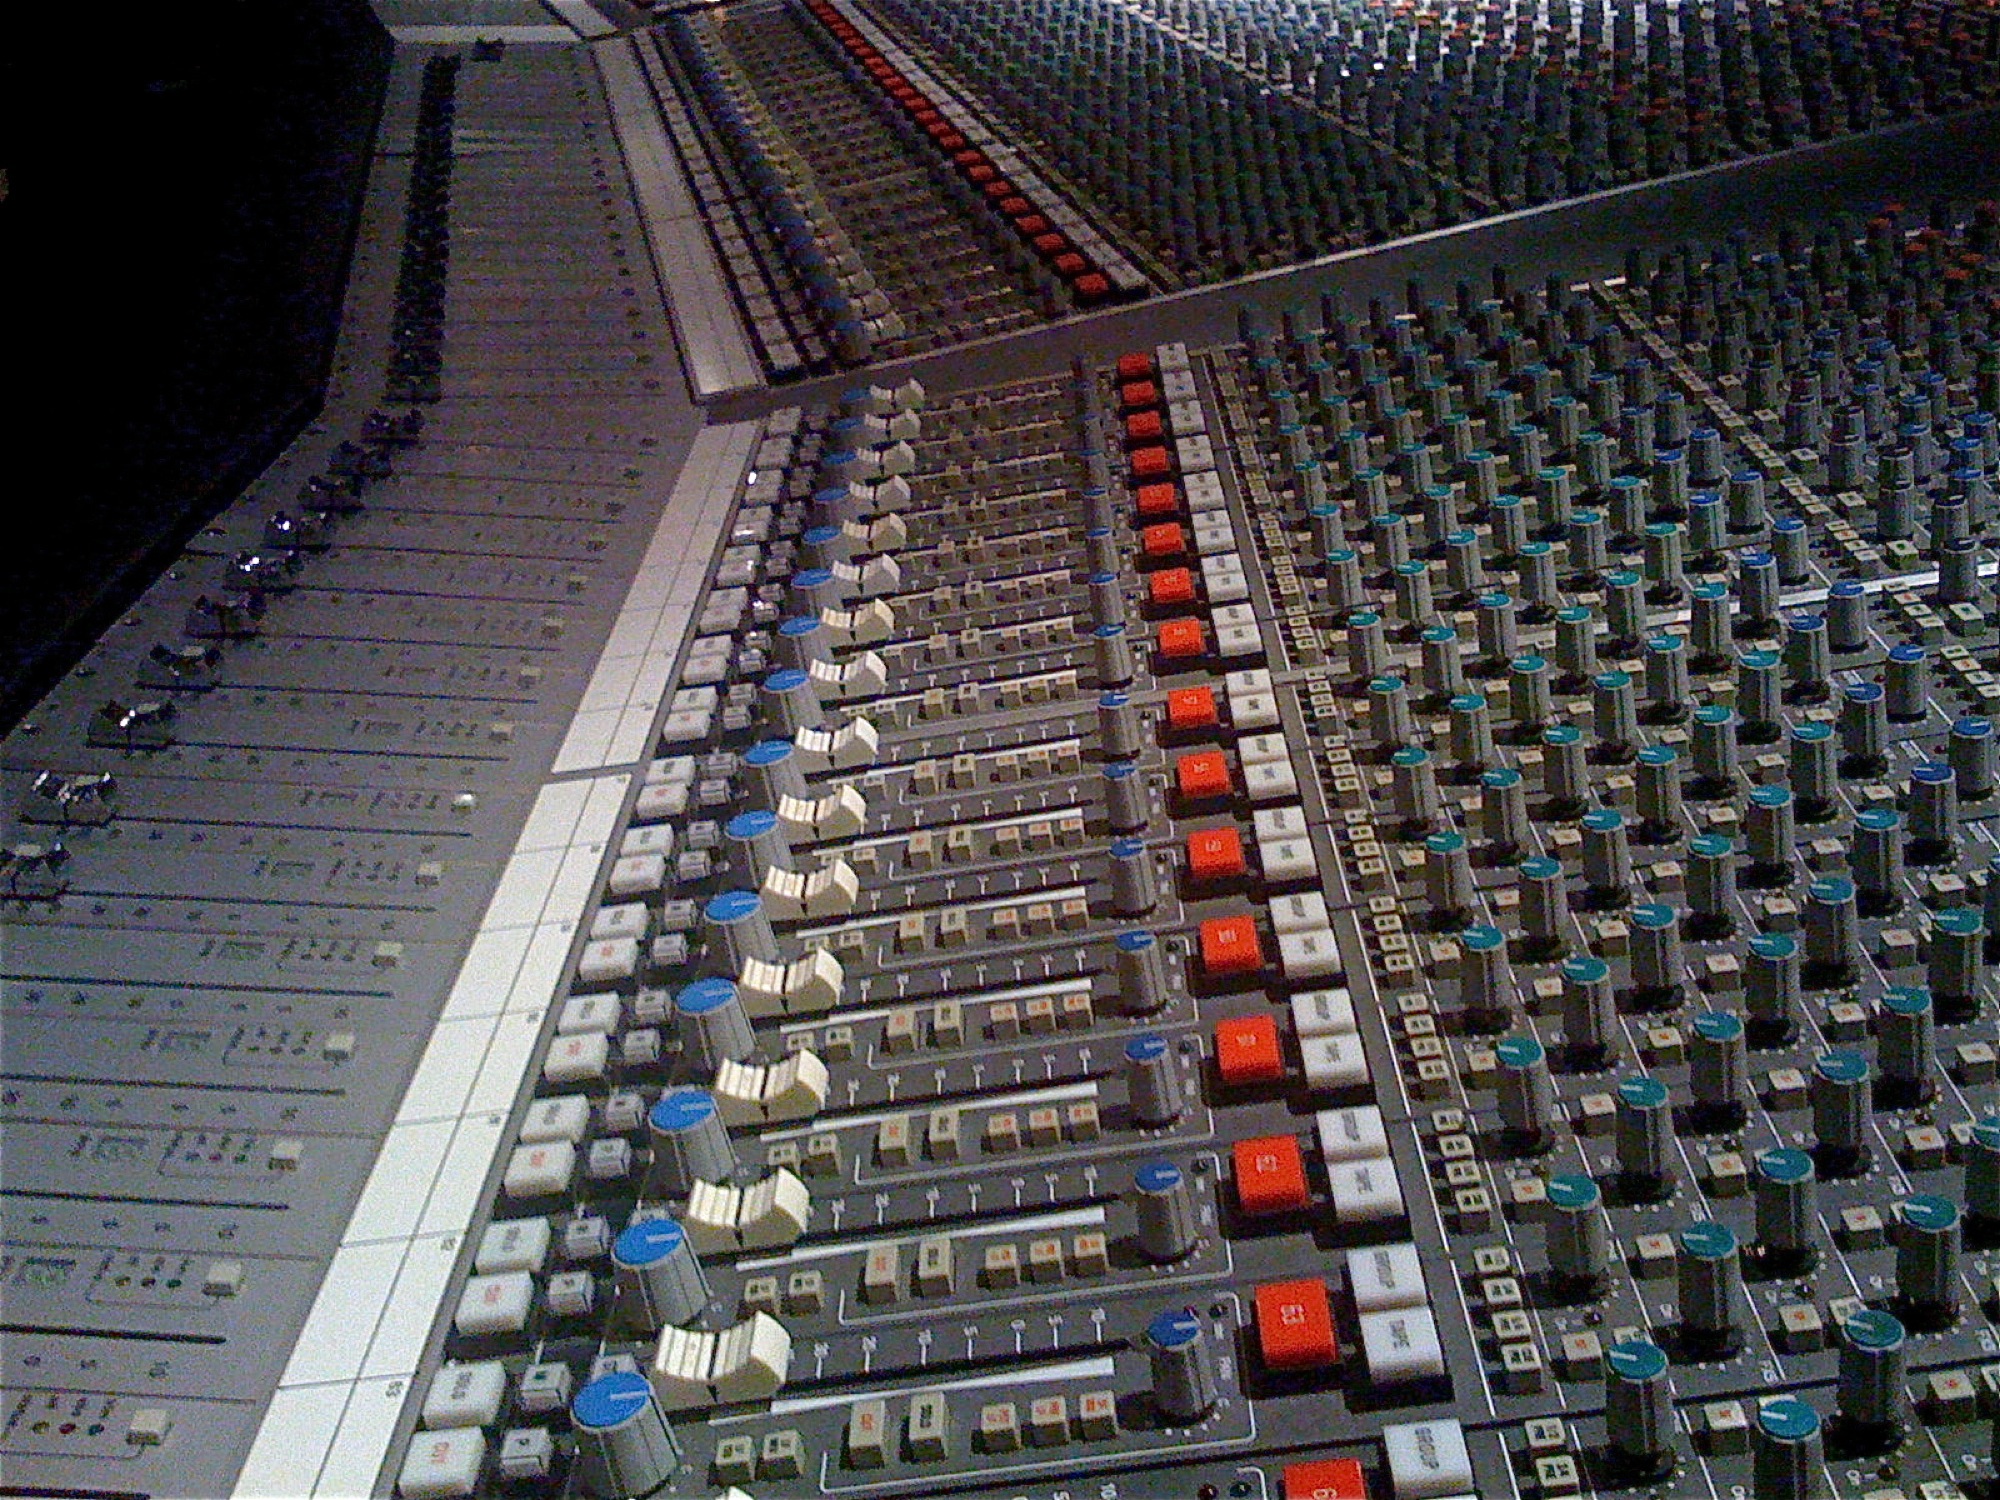
structure, technology, skyscraper, stadium, nmc, florida, orlando, nmcfullsail, screenshot, sport venue, personal computer hardware